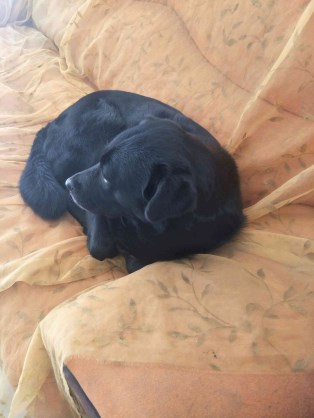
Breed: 3580-n000122-Labrador_retriever